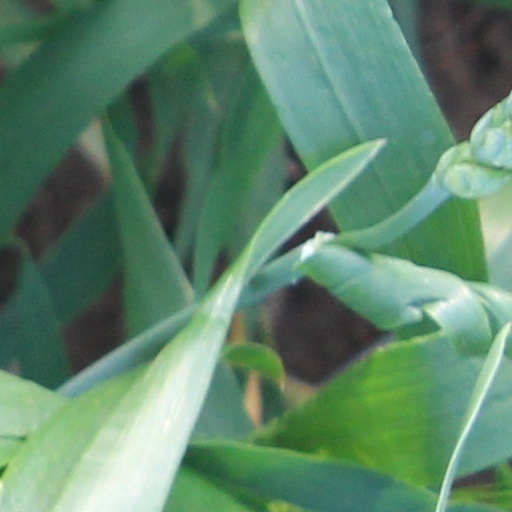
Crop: wheat